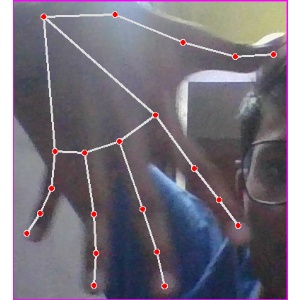
अक्षर: ढ